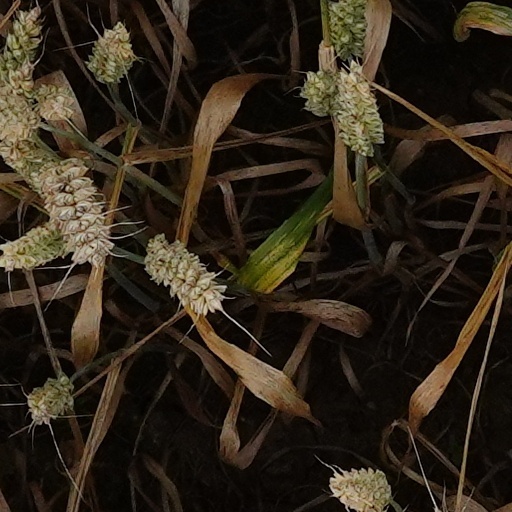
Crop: wheat